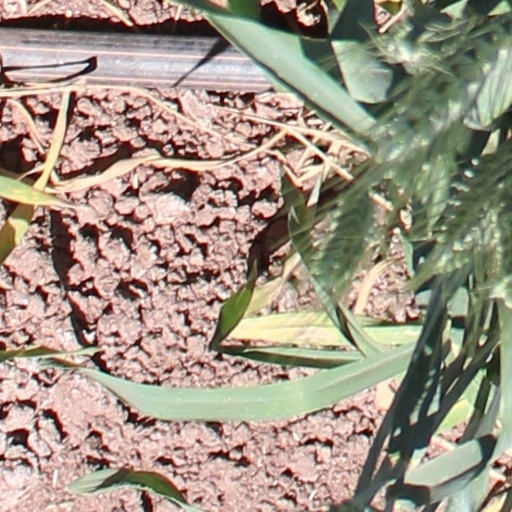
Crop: wheat